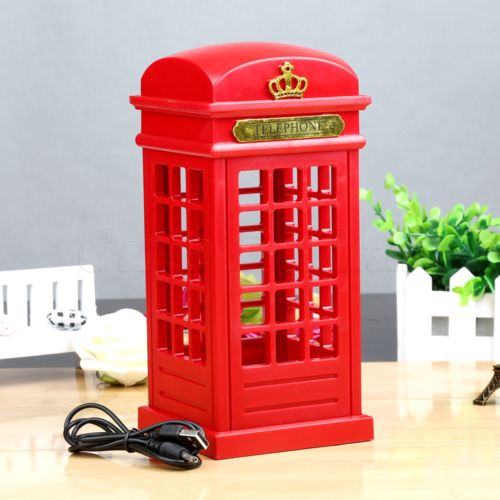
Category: lamp